USS LST-1017

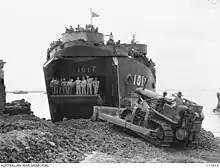
"LST-1017" on 19 June 1945

During World War II, "LST-1017" was assigned to the Asiatic-Pacific theater. She then participated in the Morotai landings on 15 September 1944 and Leyte landings from 5 to 18 November 1944. In 1945, she took part in the Lingayen Gulf landing from 4 to 17 January, the Mindanao Island landing from 17 to 23 April, Transporting Australian Troops ex Cairns (Queensland) on 27 May, disembarked Morotai 13 June 1945 and Balikpapan operation from 26 June to 9 July. She was assigned to occupation and China from 20 October 1945 to 29 June 1946.